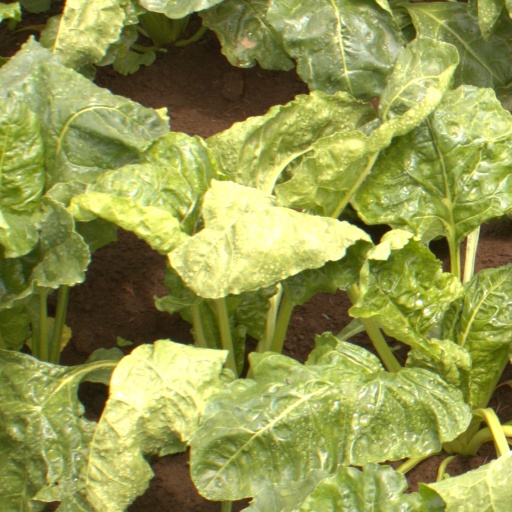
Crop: sugar beet